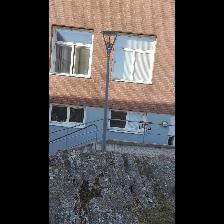
Label: NonHuman